Robert Nelson Jacobs

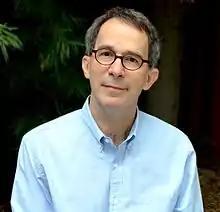
Jacobs in August 2015

Robert Nelson Jacobs (born 1954) is an American screenwriter. In 2000, he received an Academy Award nomination for Best Adapted Screenplay for "Chocolat". Jacobs is a board member and past president of the Writers Guild Foundation, a non-profit organization devoted to promoting and preserving the craft of writing for the screen.